Warsaw Financial Center

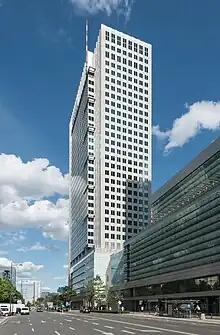
Warsaw Financial Center

Warsaw Financial Center is a skyscraper in Warsaw with a height of topped with an antenna mast which is nearly .